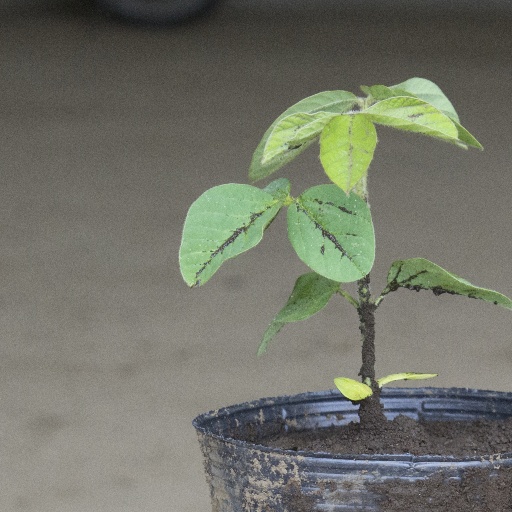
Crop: soybean